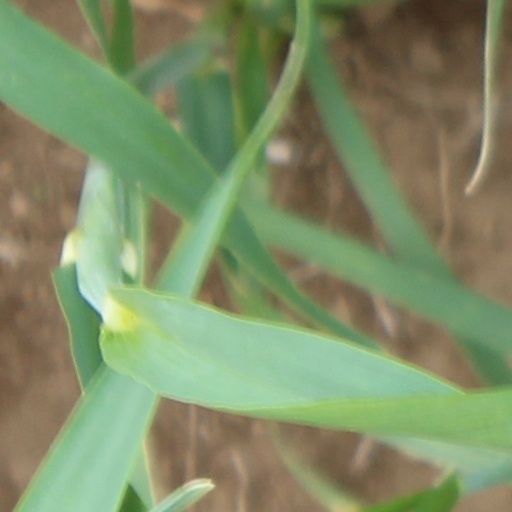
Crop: wheat